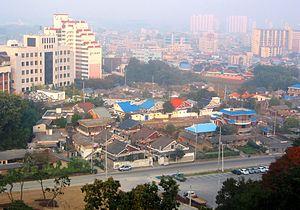
Gimje est une ville de la Corée du Sud, dans la province du Jeolla du Nord.